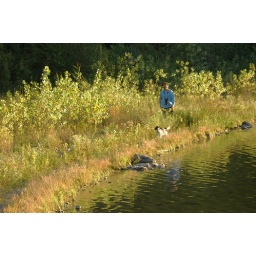
walkin' the dog at Pickerel lake near Blaine hall.